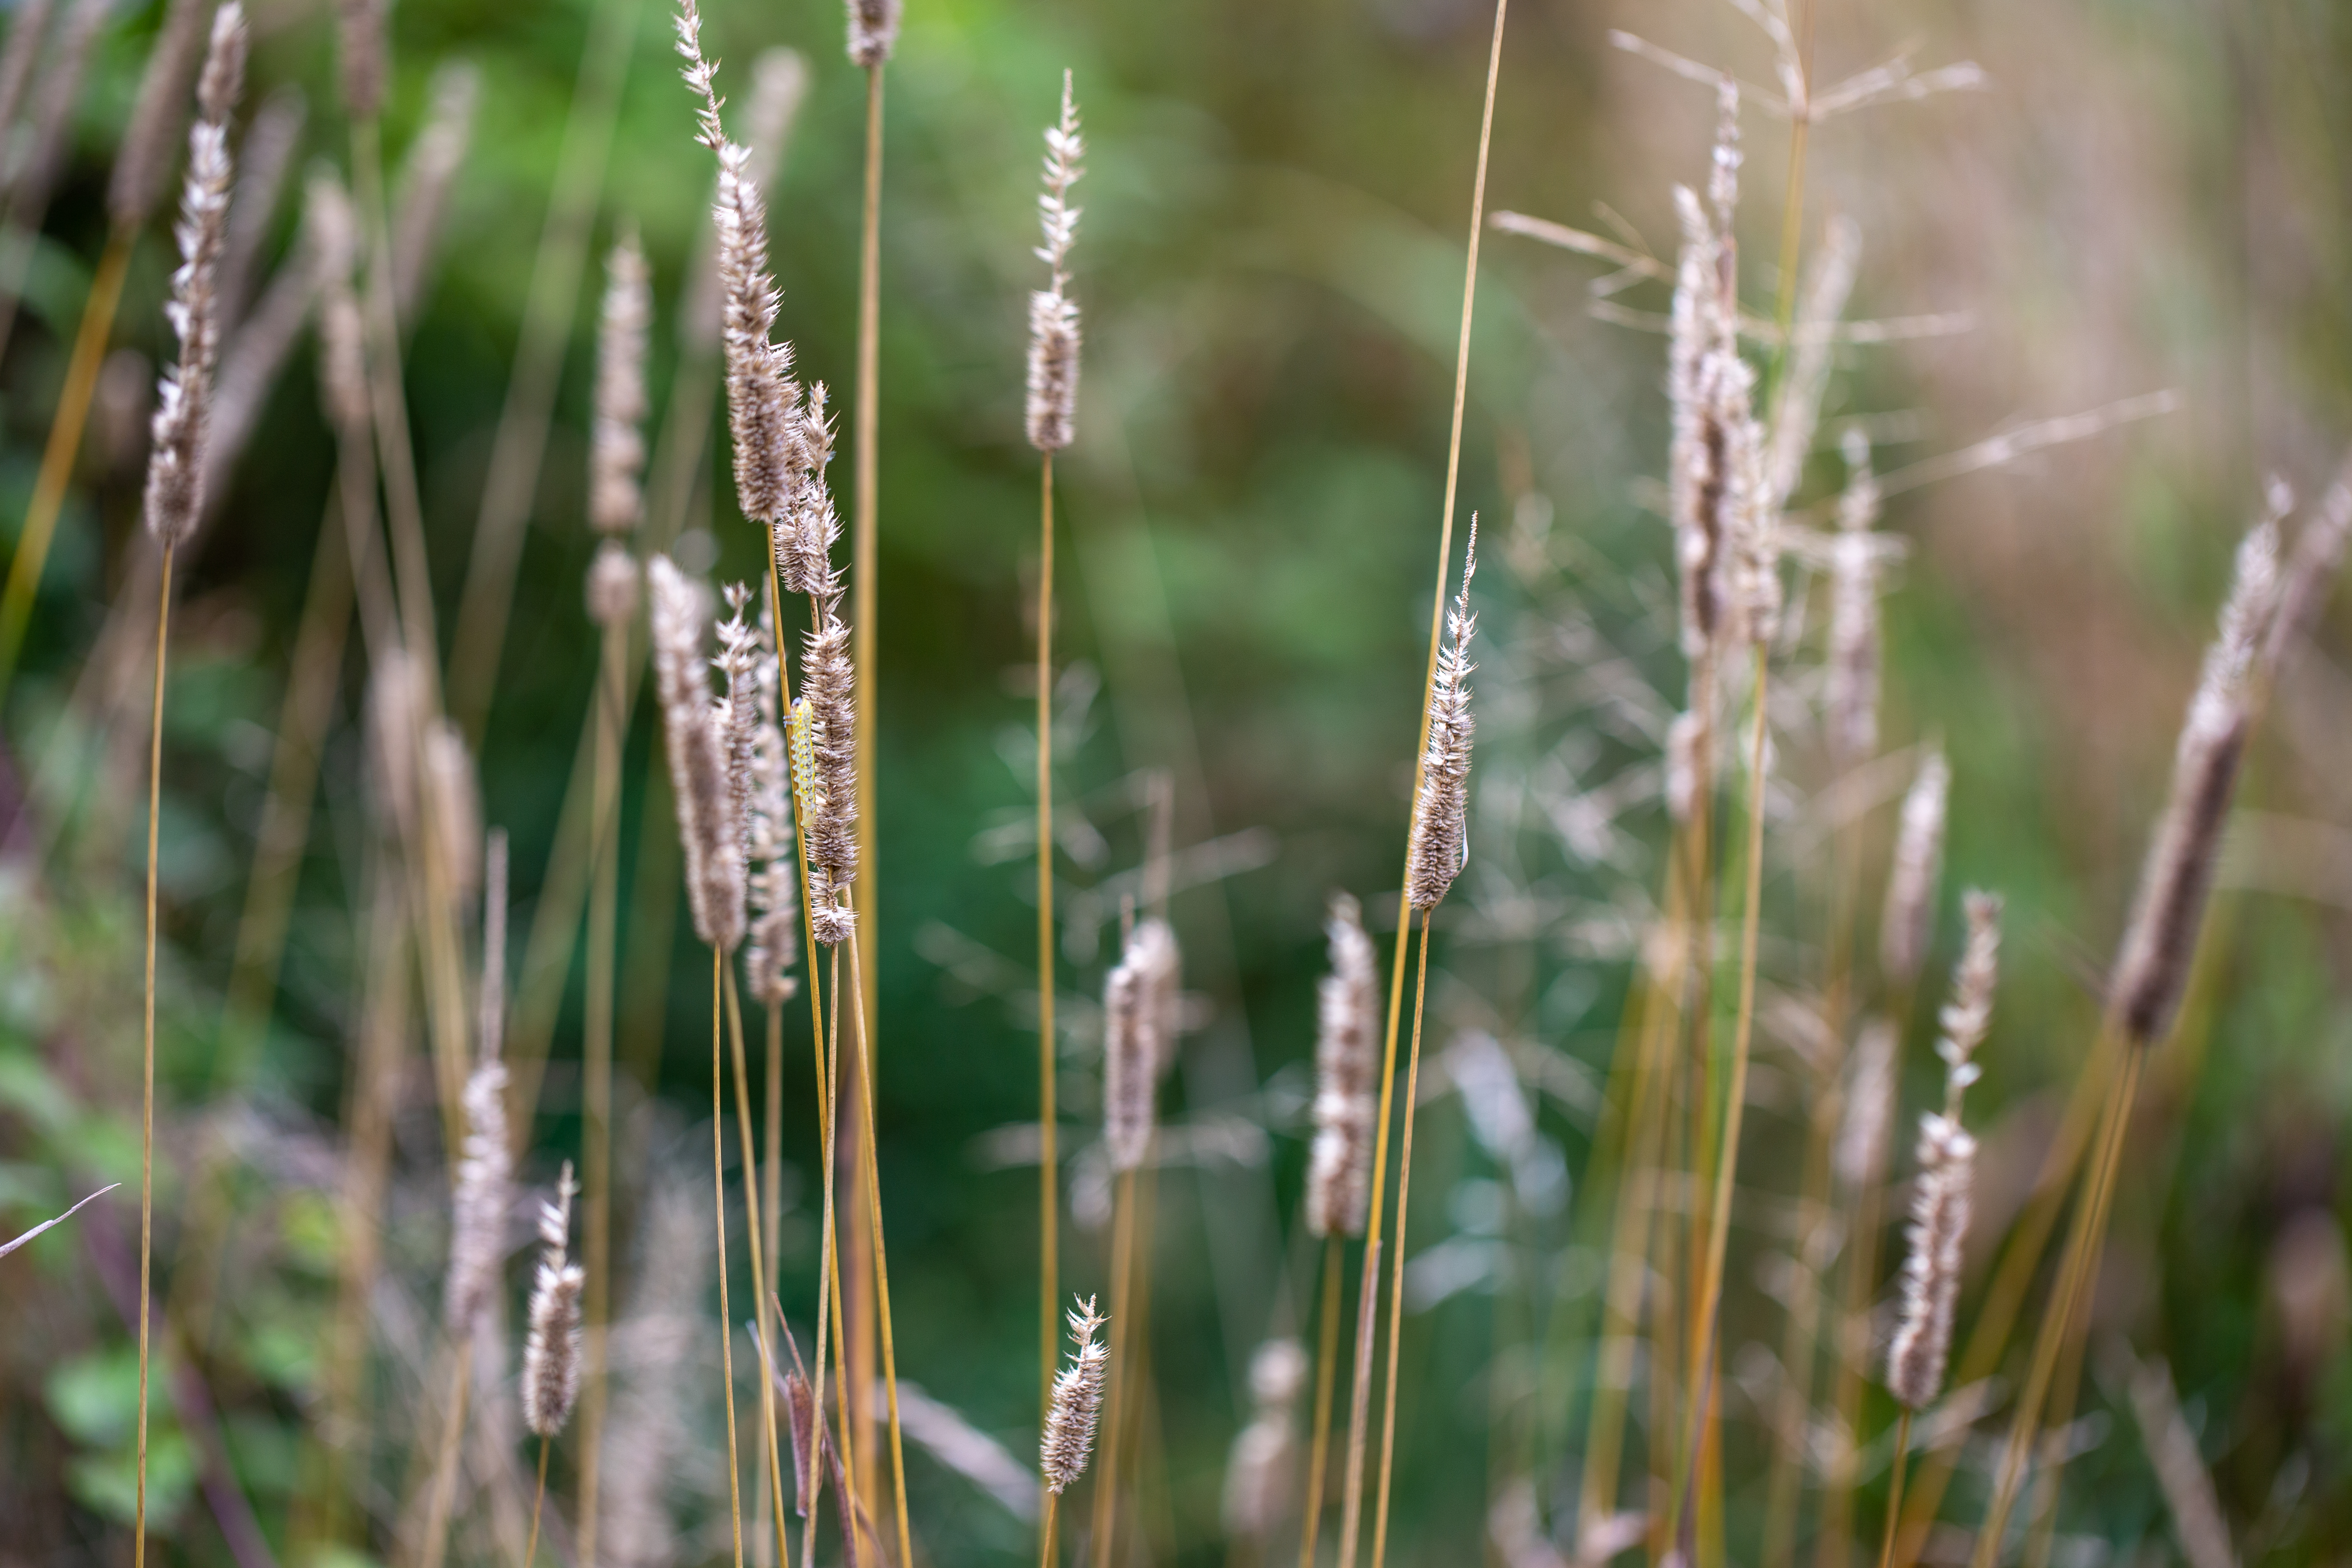
grass, water, plant, grass family, phragmites, close up, leaf, plant stem, flower, terrestrial plant, sunlight, flowering plant, photography, poales, Elymus repens, sedge family, macro photography, forest